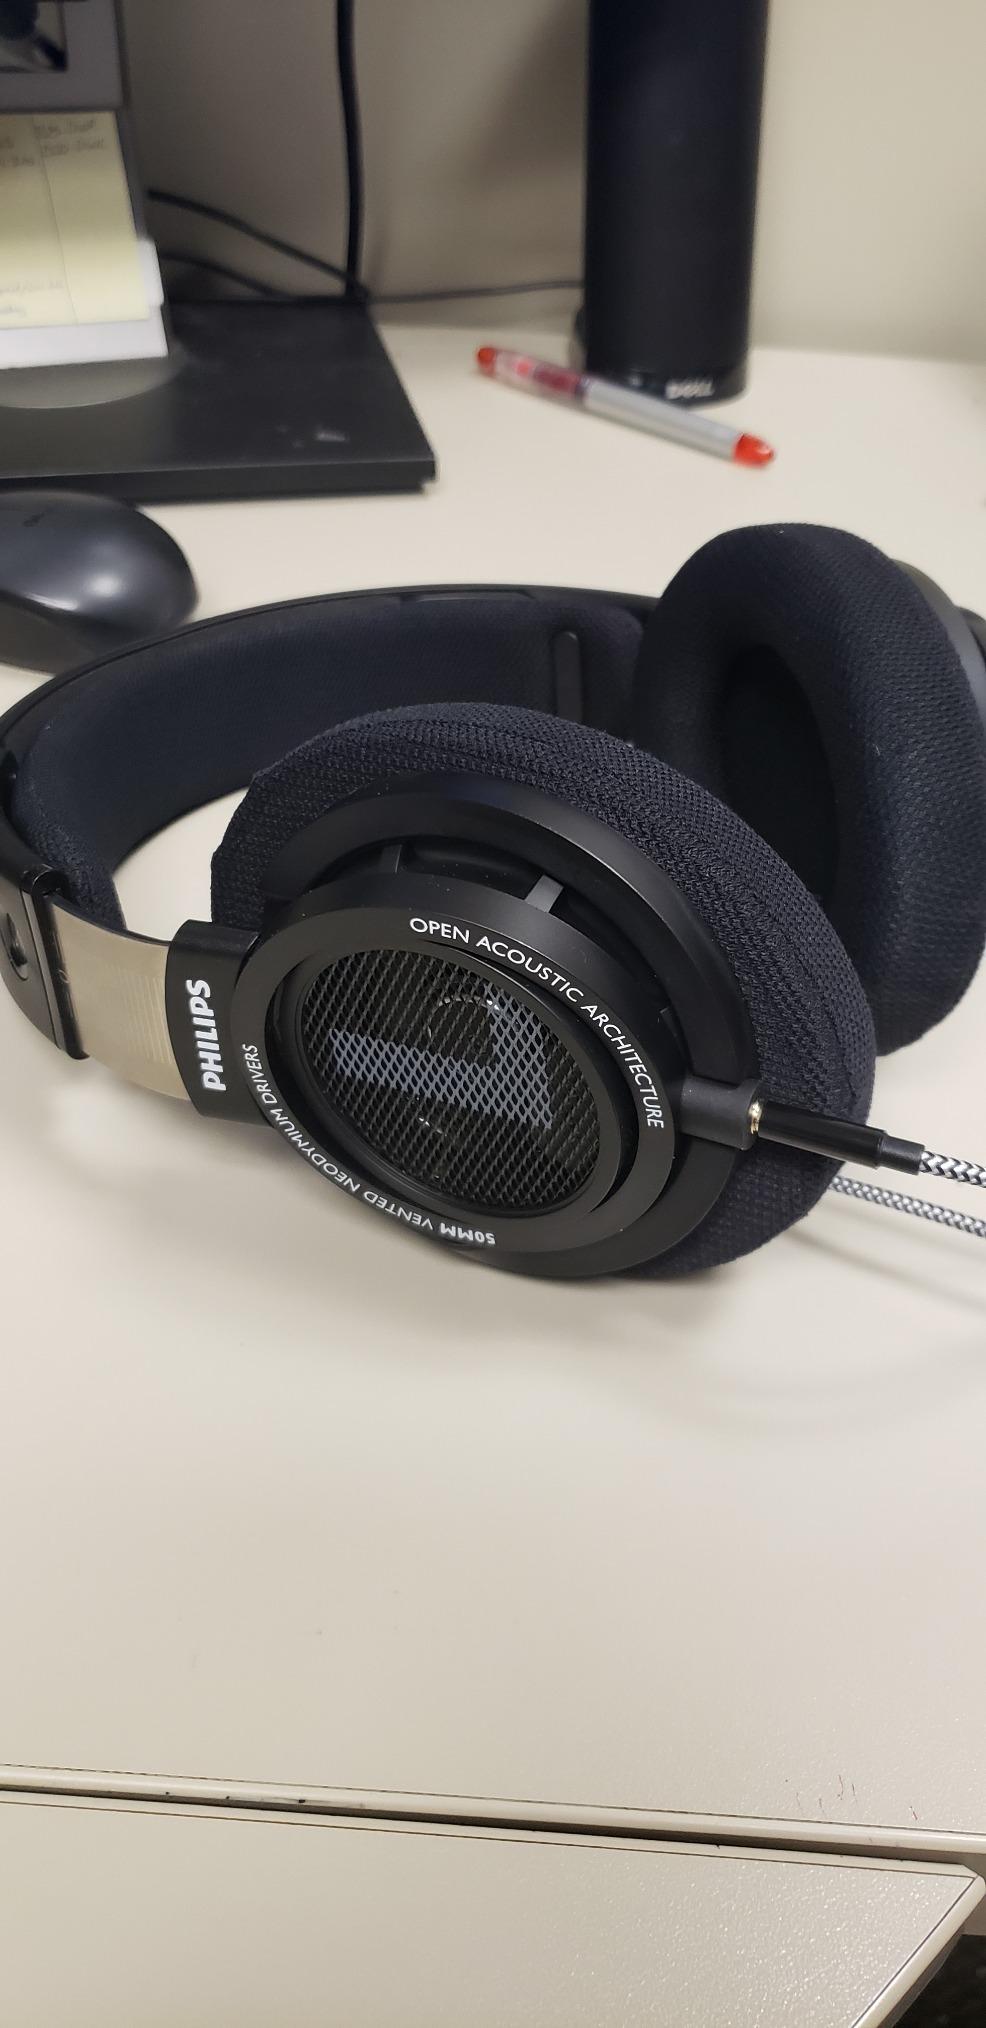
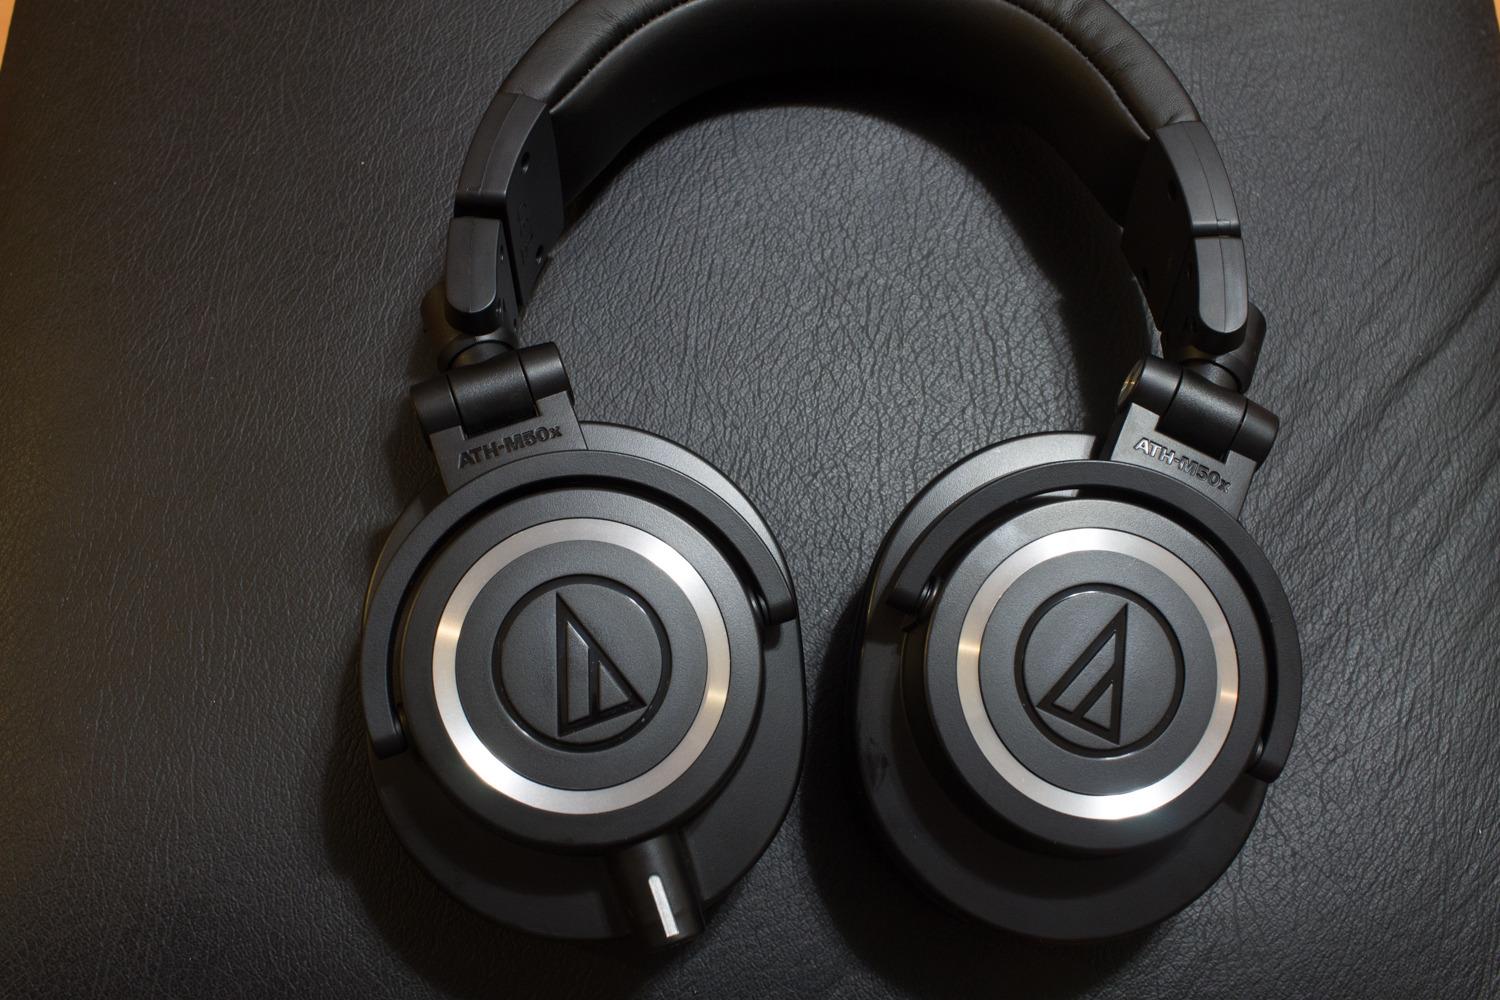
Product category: headphones
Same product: no